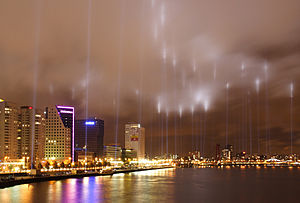
Rotterdams bombardement i 2. Verdenskrig / Bombardementet
Lysshow i Rotterdam den 15. maj 2007 til minde om Nazitysklands bombardement af byen den 15. maj 1940.
Rotterdams Bombardement i 2. verdenskrig var et bombeangreb, der blev udført af det tyske Luftwaffe den 14. maj 1940 under slaget om Holland. Formålet med angrebet var at støtte de tyske tropper, der kæmpede i byen, bryde den hollandske modstand og tvinge hollænderne til at kapitulere. Ved angrebet blev byens historiske centrum ødelagt.